Peace River oil sands

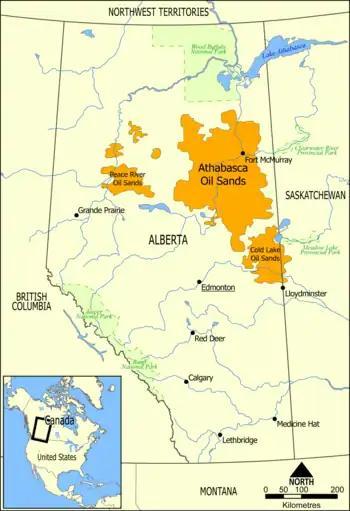
The Peace River oil sands deposit lies in the west of Alberta, and is deeper than the larger, better known Athabasca oil sands.

Located in northwest-central Alberta, the Peace River oil sands deposit is the smallest of four large deposits of oil sands of the Western Canadian Sedimentary Basin formation.